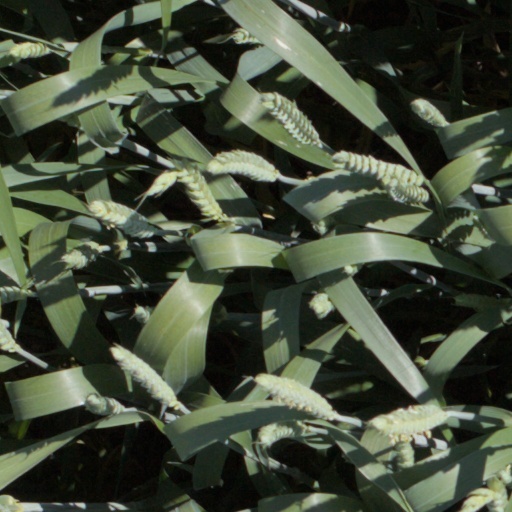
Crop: wheat